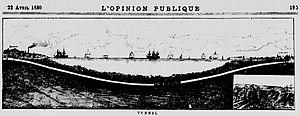
Le pont-tunnel Louis-Hippolyte-La Fontaine est un ensemble formé d'un tunnel routier et d'un pont routier qui relient Longueuil à Montréal en passant sous le fleuve Saint-Laurent et sur l’île Charron. Il dessert les régions administratives de Montréal et de la Montérégie. Il s'agit du seul tunnel routier qui relie Montréal à sa banlieue.